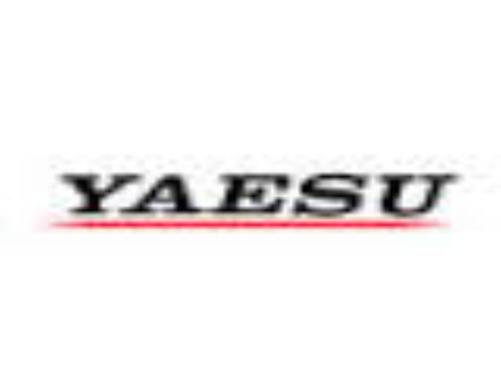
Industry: Electronic